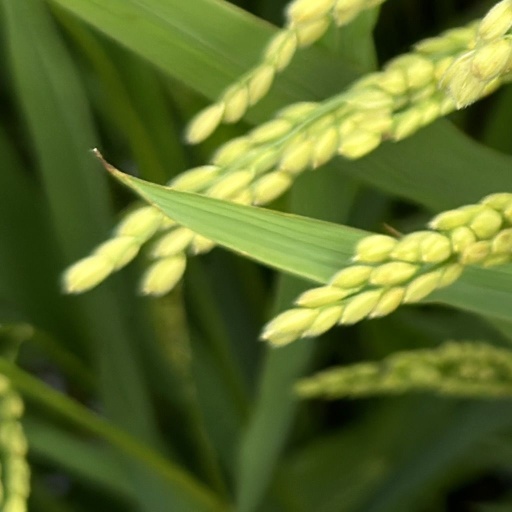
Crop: rice